Alexandru Romalo (judge)

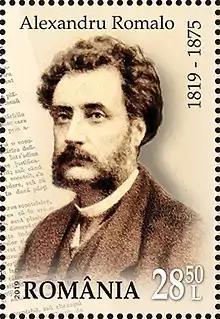
Romalo on a 2019 stamp of Romania

Alexandru Romalo was a Moldavian-born Romanian judge.